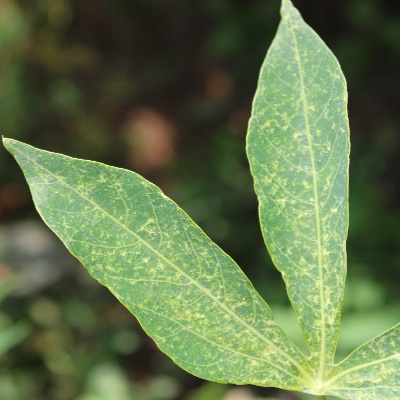
Crop: Cassava
Condition: green mite